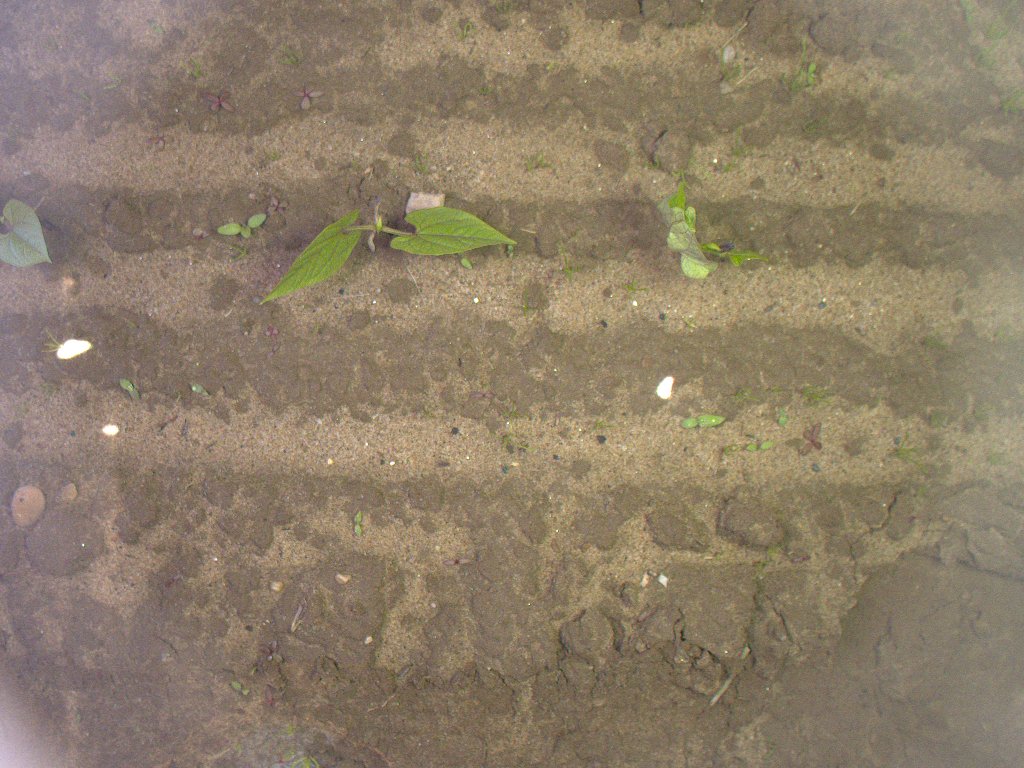
Crop: bean
Objects: bean, bean, stem_bean, bean, stem_bean